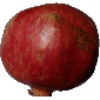
Label: Pomegranate 1